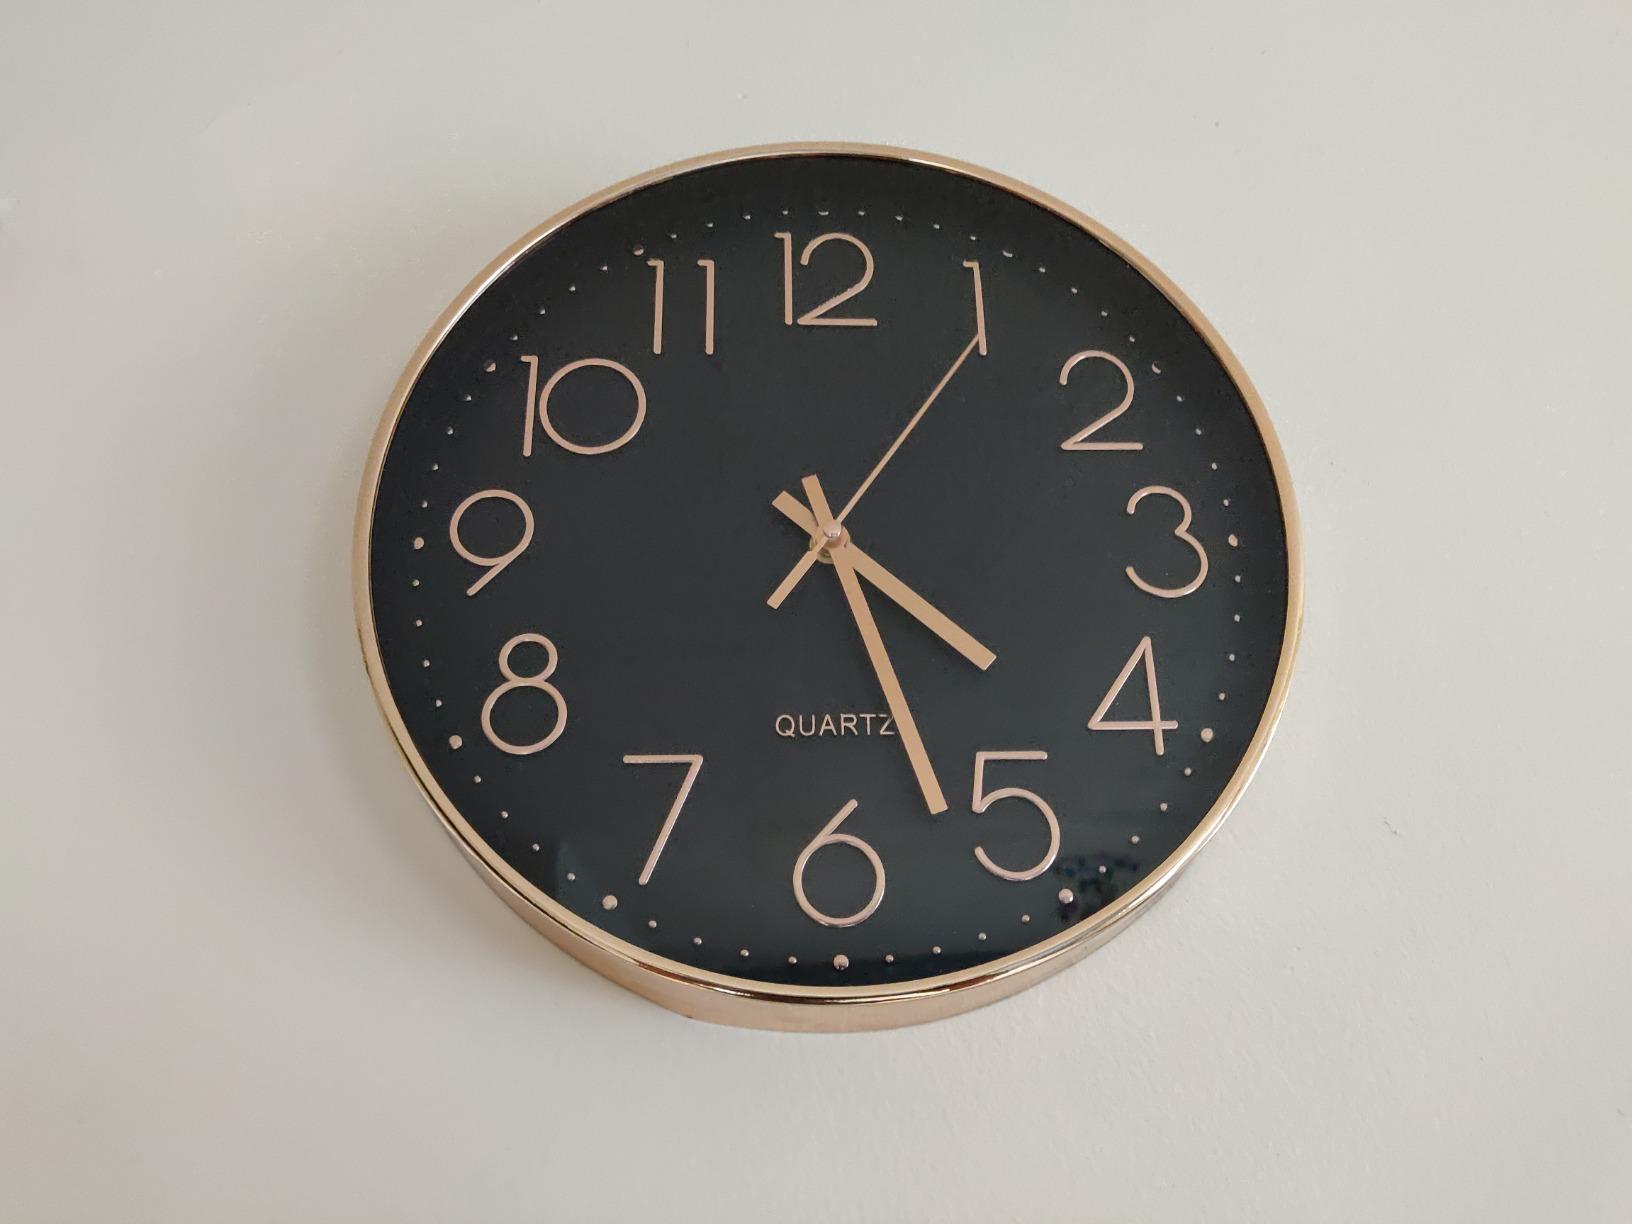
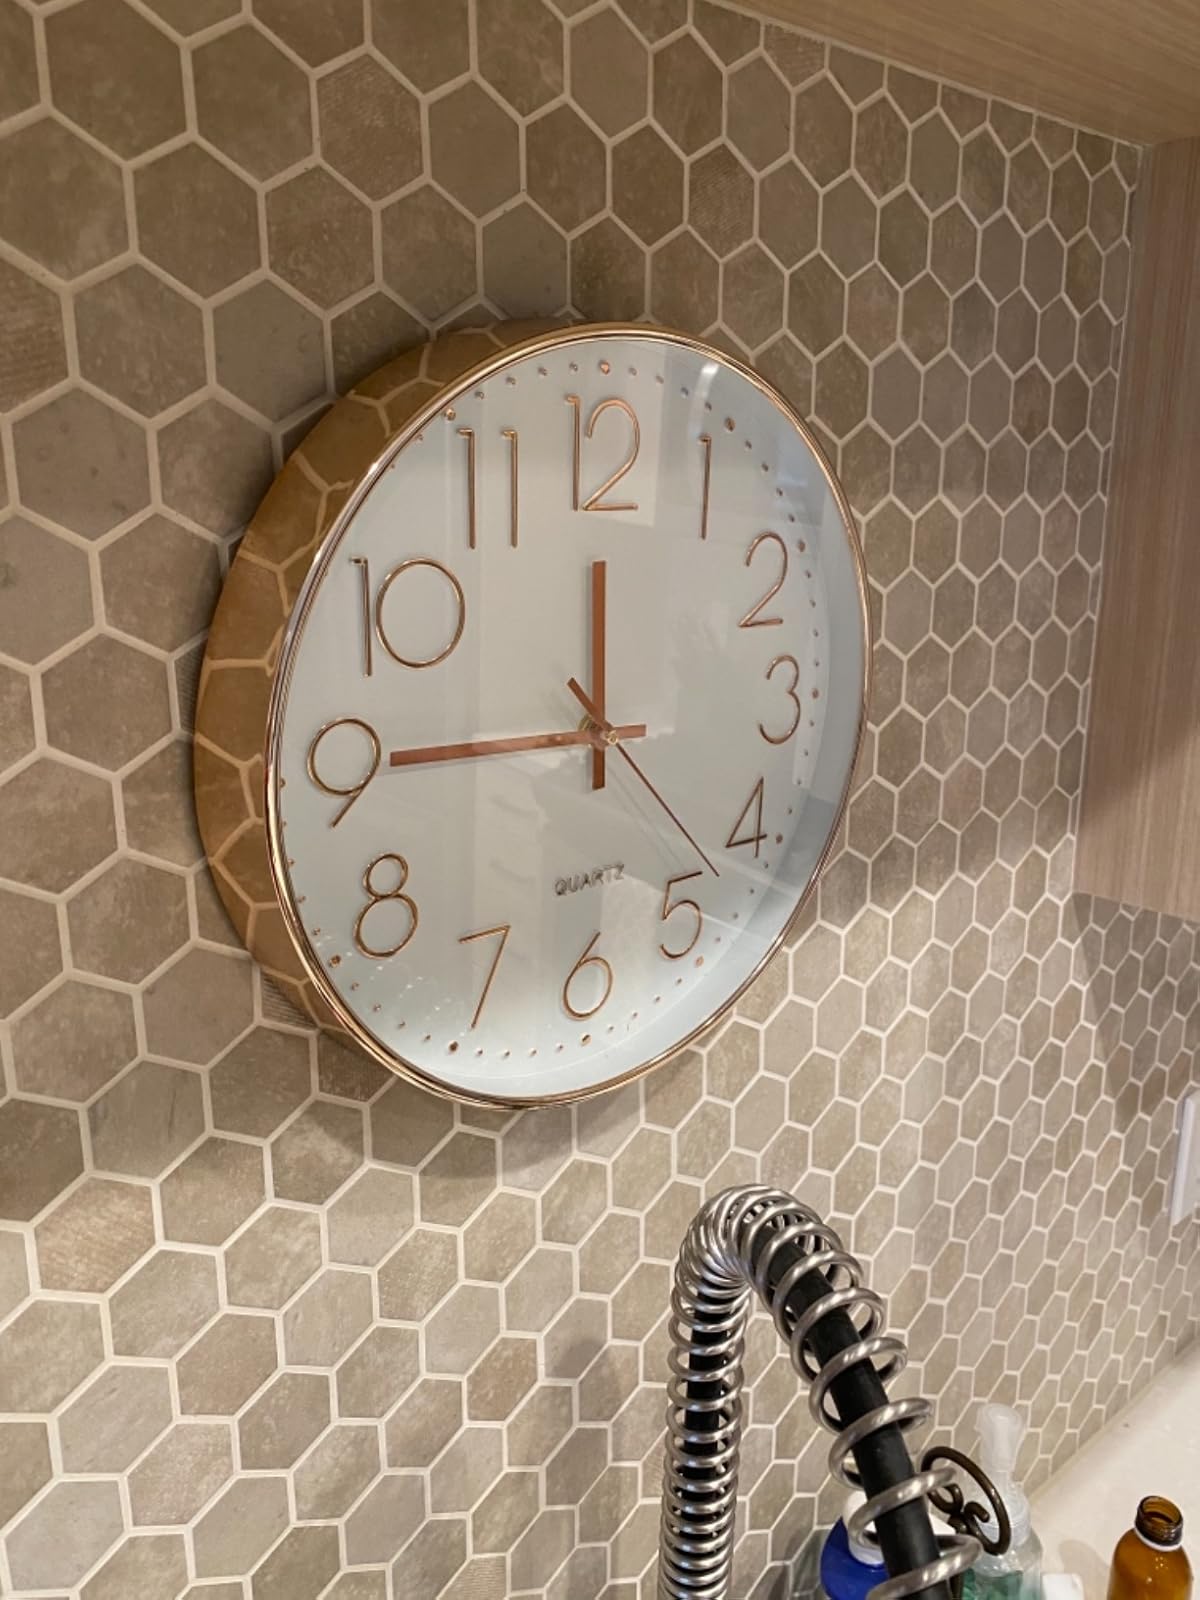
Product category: clock
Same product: no